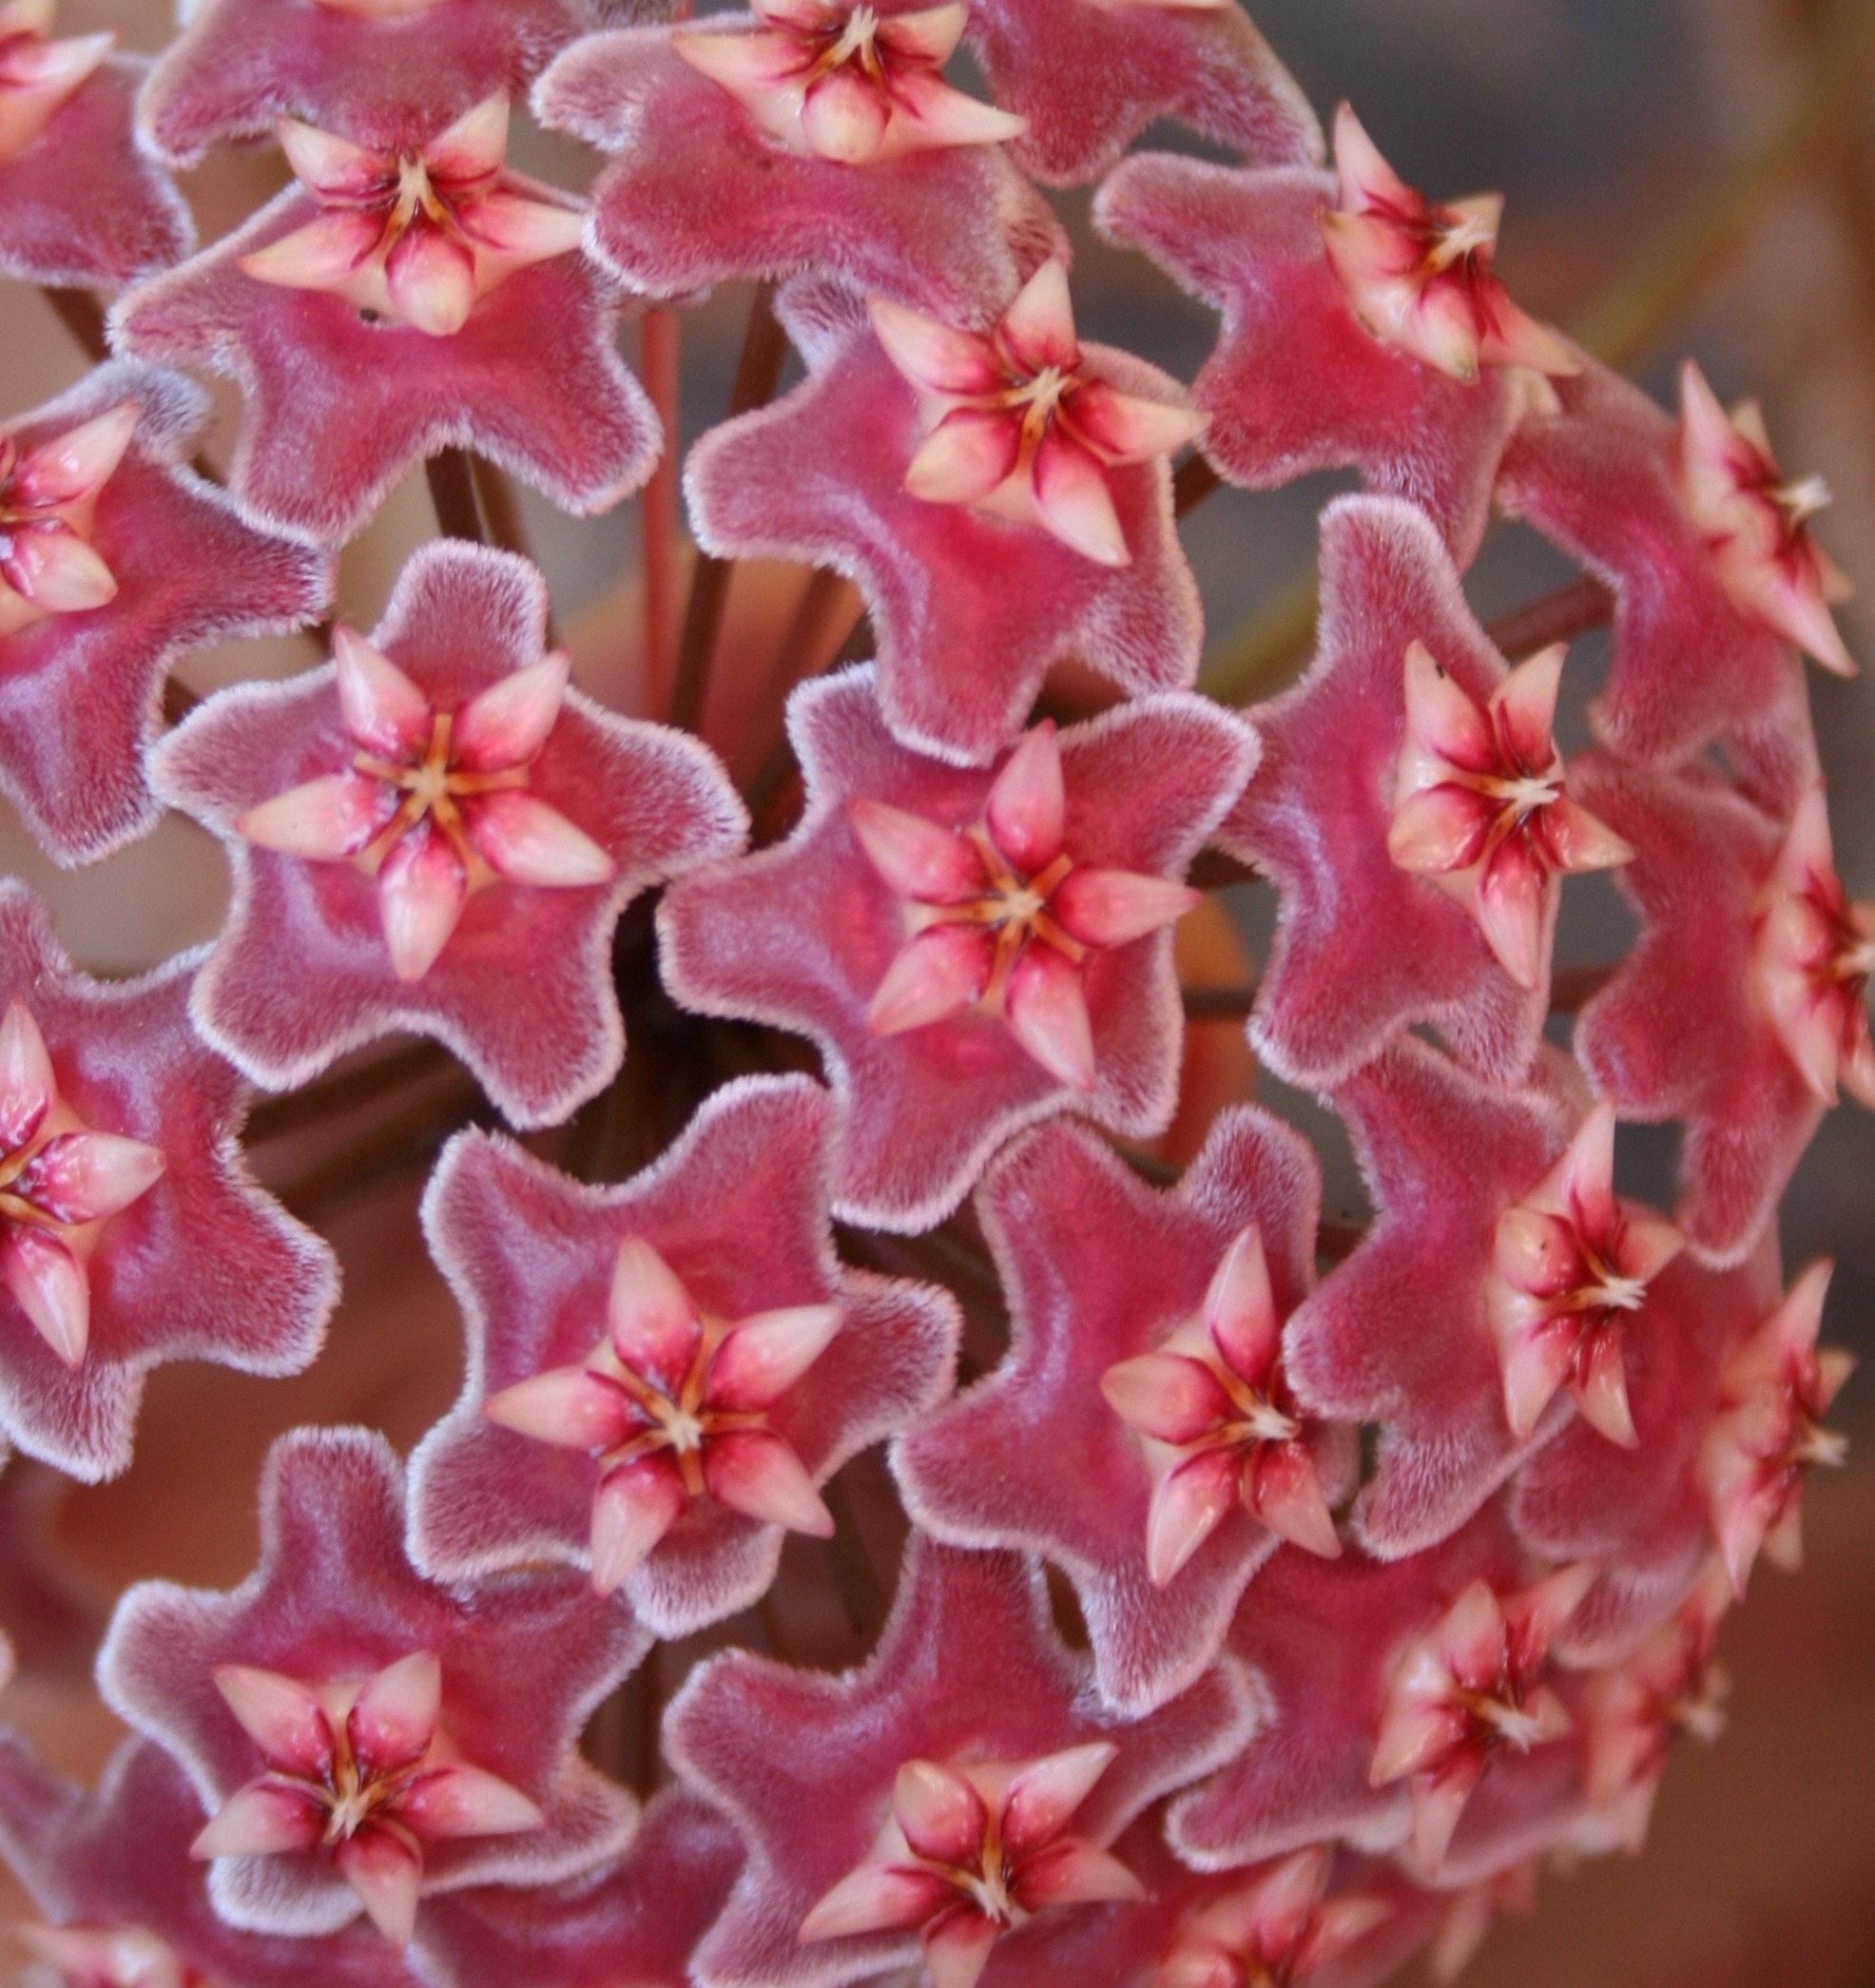
plant, flower, petal, pink, flora, flowers, stems, shrub, head, tiny, multiple, individual, hoya, rosy, dainty, velvety, waxlike, shades of pink